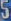
Number: 5